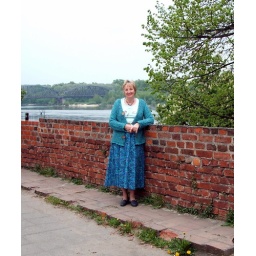
Doreen by the castle wall